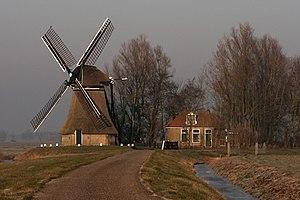
Cet article recense les moulins à vent de la province de Frise, aux Pays-Bas.